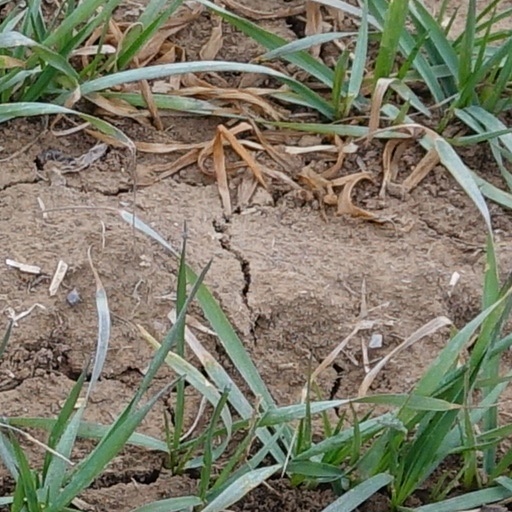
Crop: wheat